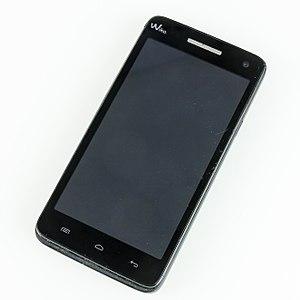
"Wiko est une marque commerciale créée à Hong Kong en 2010 pour le fabricant chinois Tinno puis déposée en France à l'INPI en 2011 par sa filiale française Wiko SAS, mais il existe antérieurement une marque française ""wico"" déposée en 2006 et exploitée dans les télécoms par deux entrepreneurs français. Contrairement à Archos et à Echo Mobiles, ses concurrents, Wiko ne conçoit pas ses appareils en France, mais les produits sont importés et commercialisés via la PME Wiko Mobile, basée à Marseille. Ceux-ci utilisent généralement le système d'exploitation Android et sont pourvus d'un double emplacement SIM.